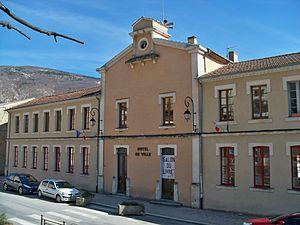
Mairie de Montbrun (26)
Montbrun-les-Bains est une commune française située dans le département de la Drôme en région Auvergne-Rhône-Alpes. La commune fait partie du Parc naturel régional des Baronnies provençales créé en 2015.